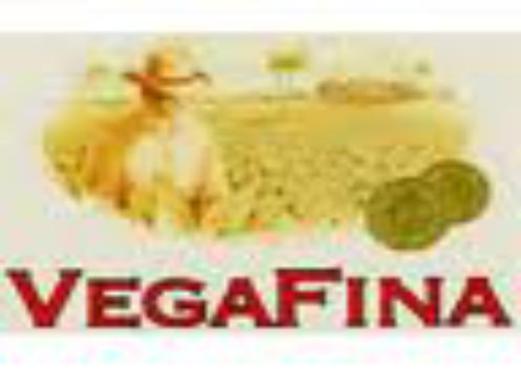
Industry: Necessities